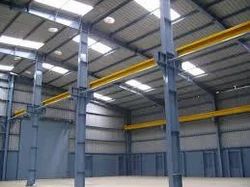
Label: Industrial_Sheds